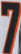
Number: 7